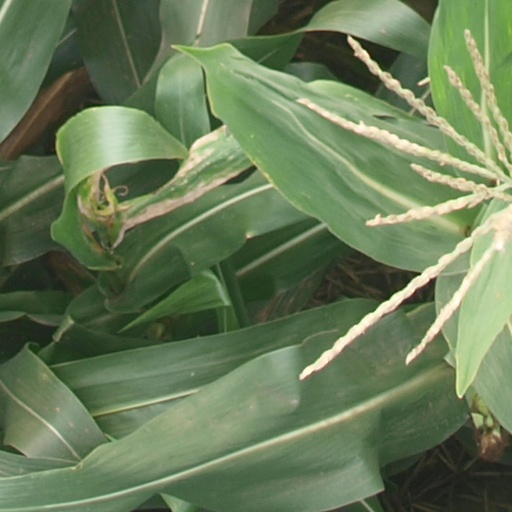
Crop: maize; corn